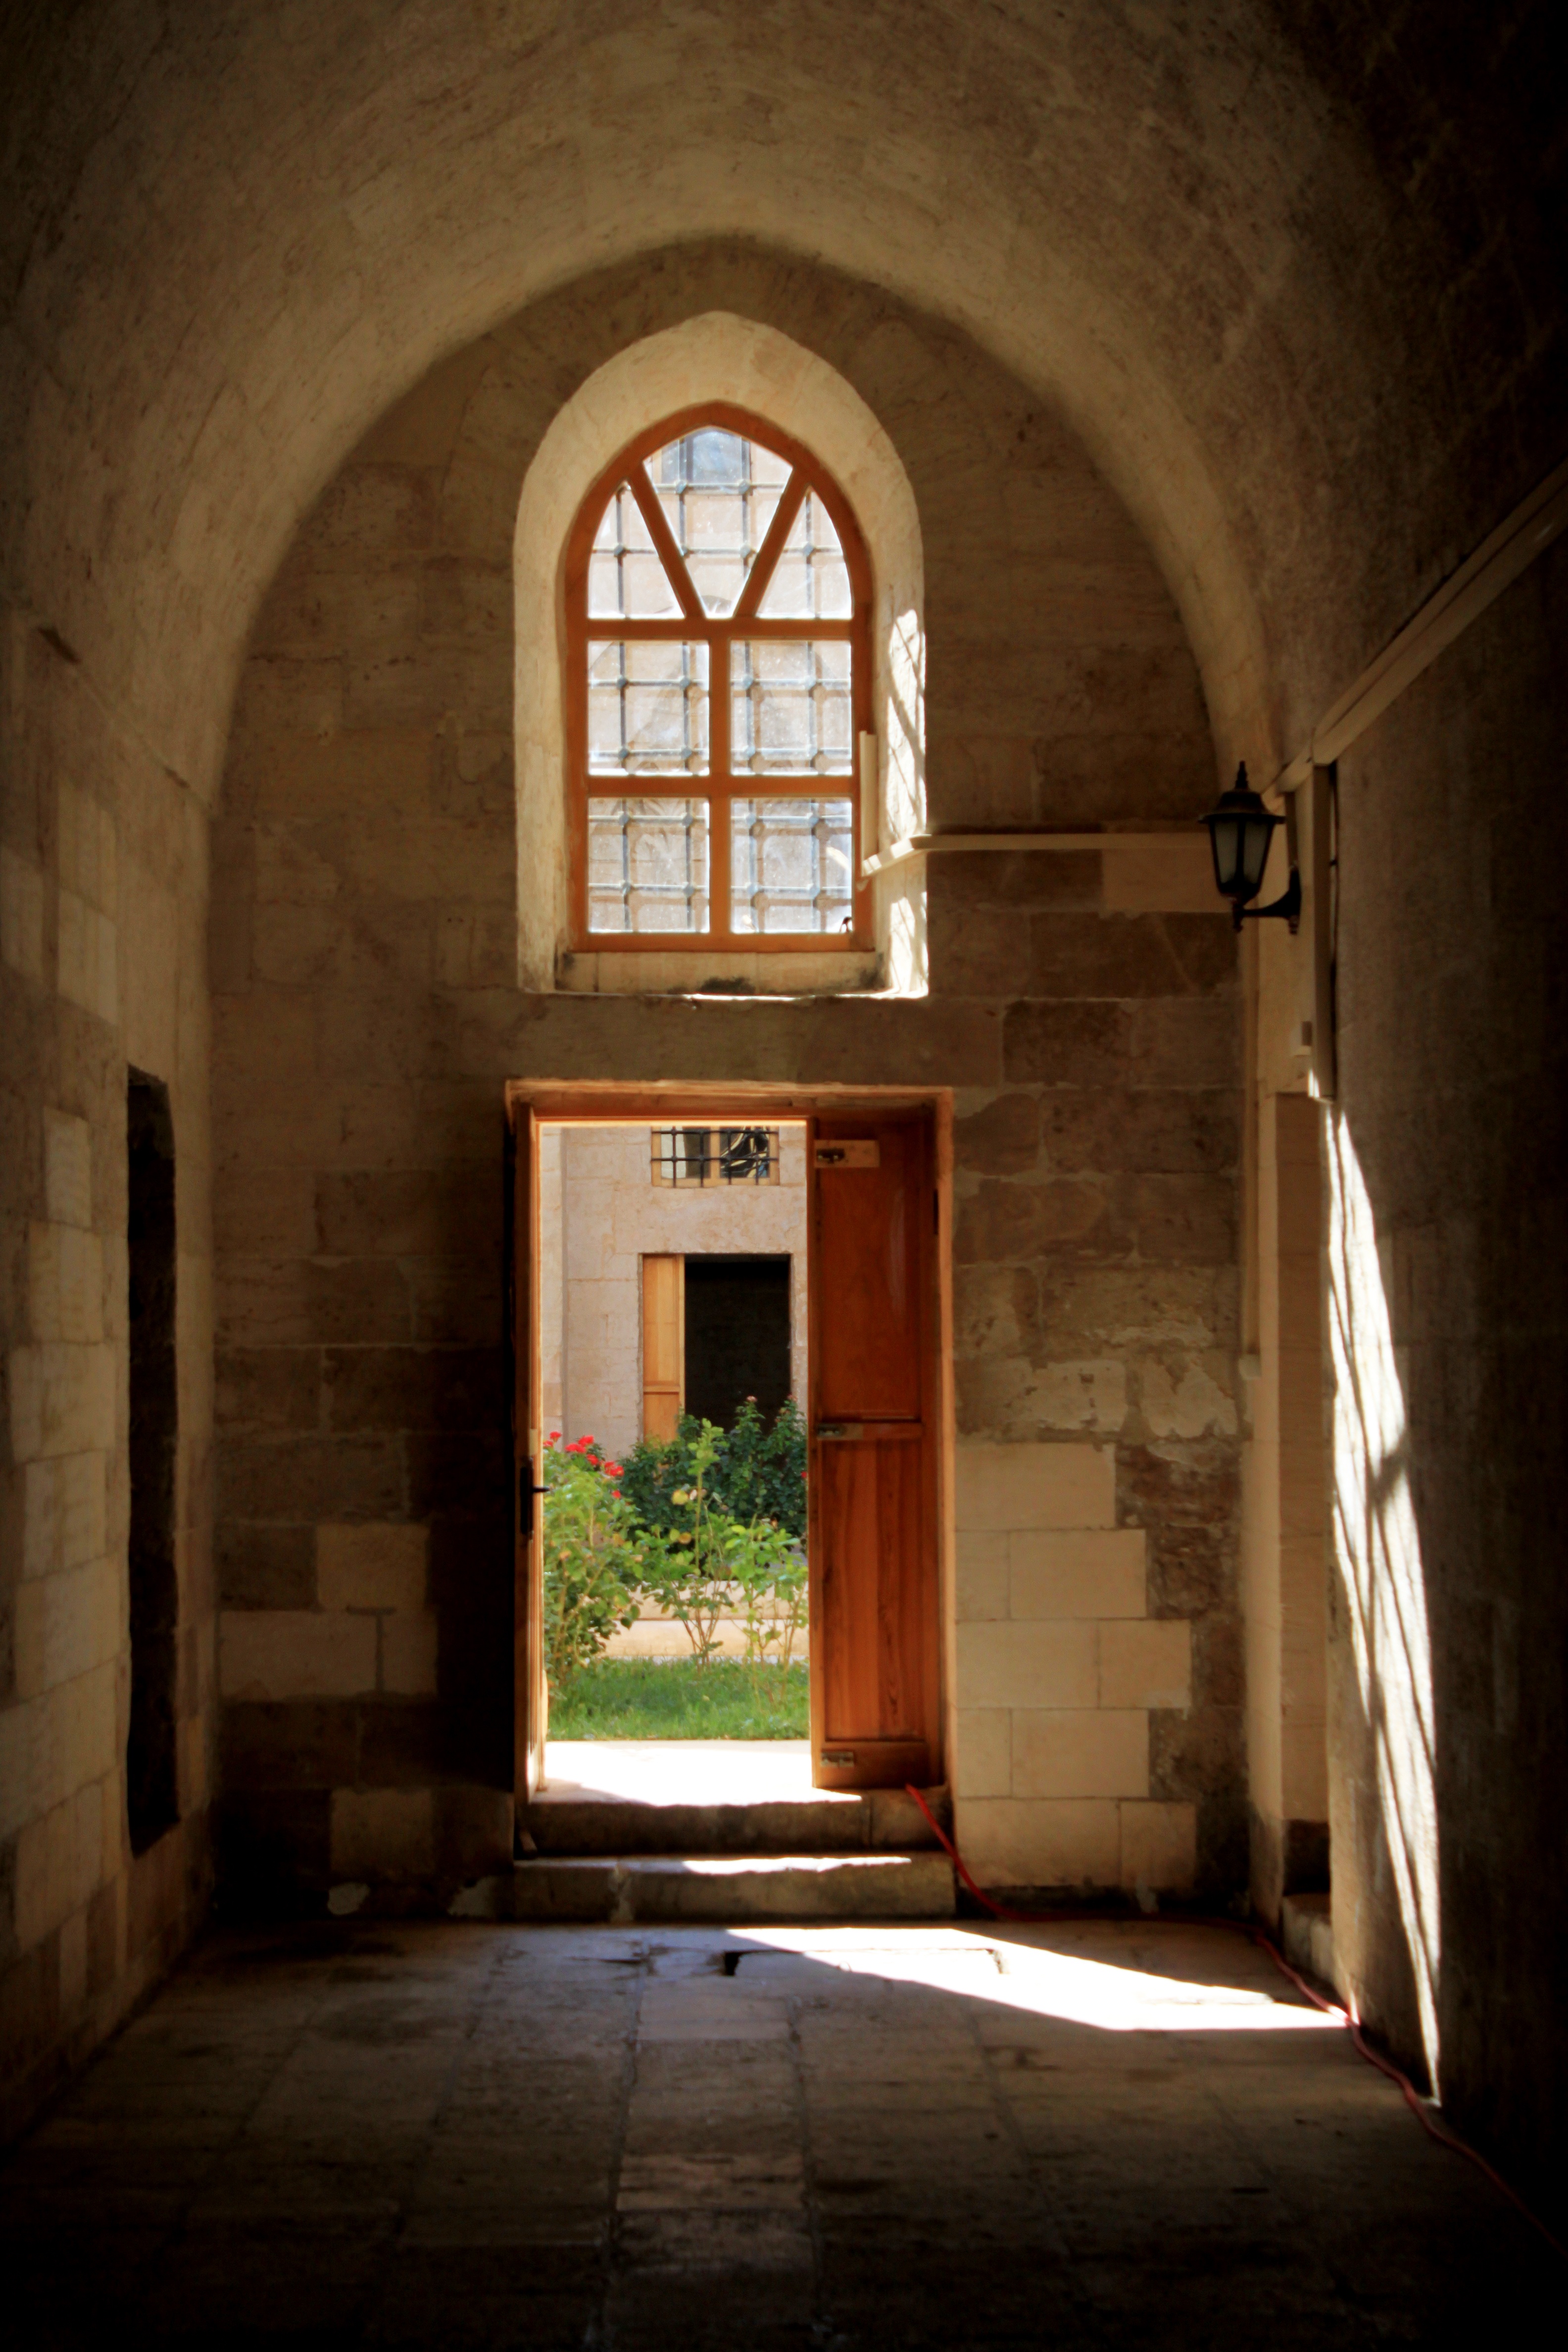
architecture, sky, sunlight, window, building, alley, wall, arch, column, shadow, facade, door, turkey, arcade, abbey, estate, hacienda, mardin, zinciriye medresesi